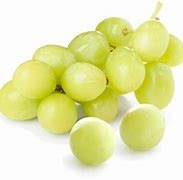
Label: grape